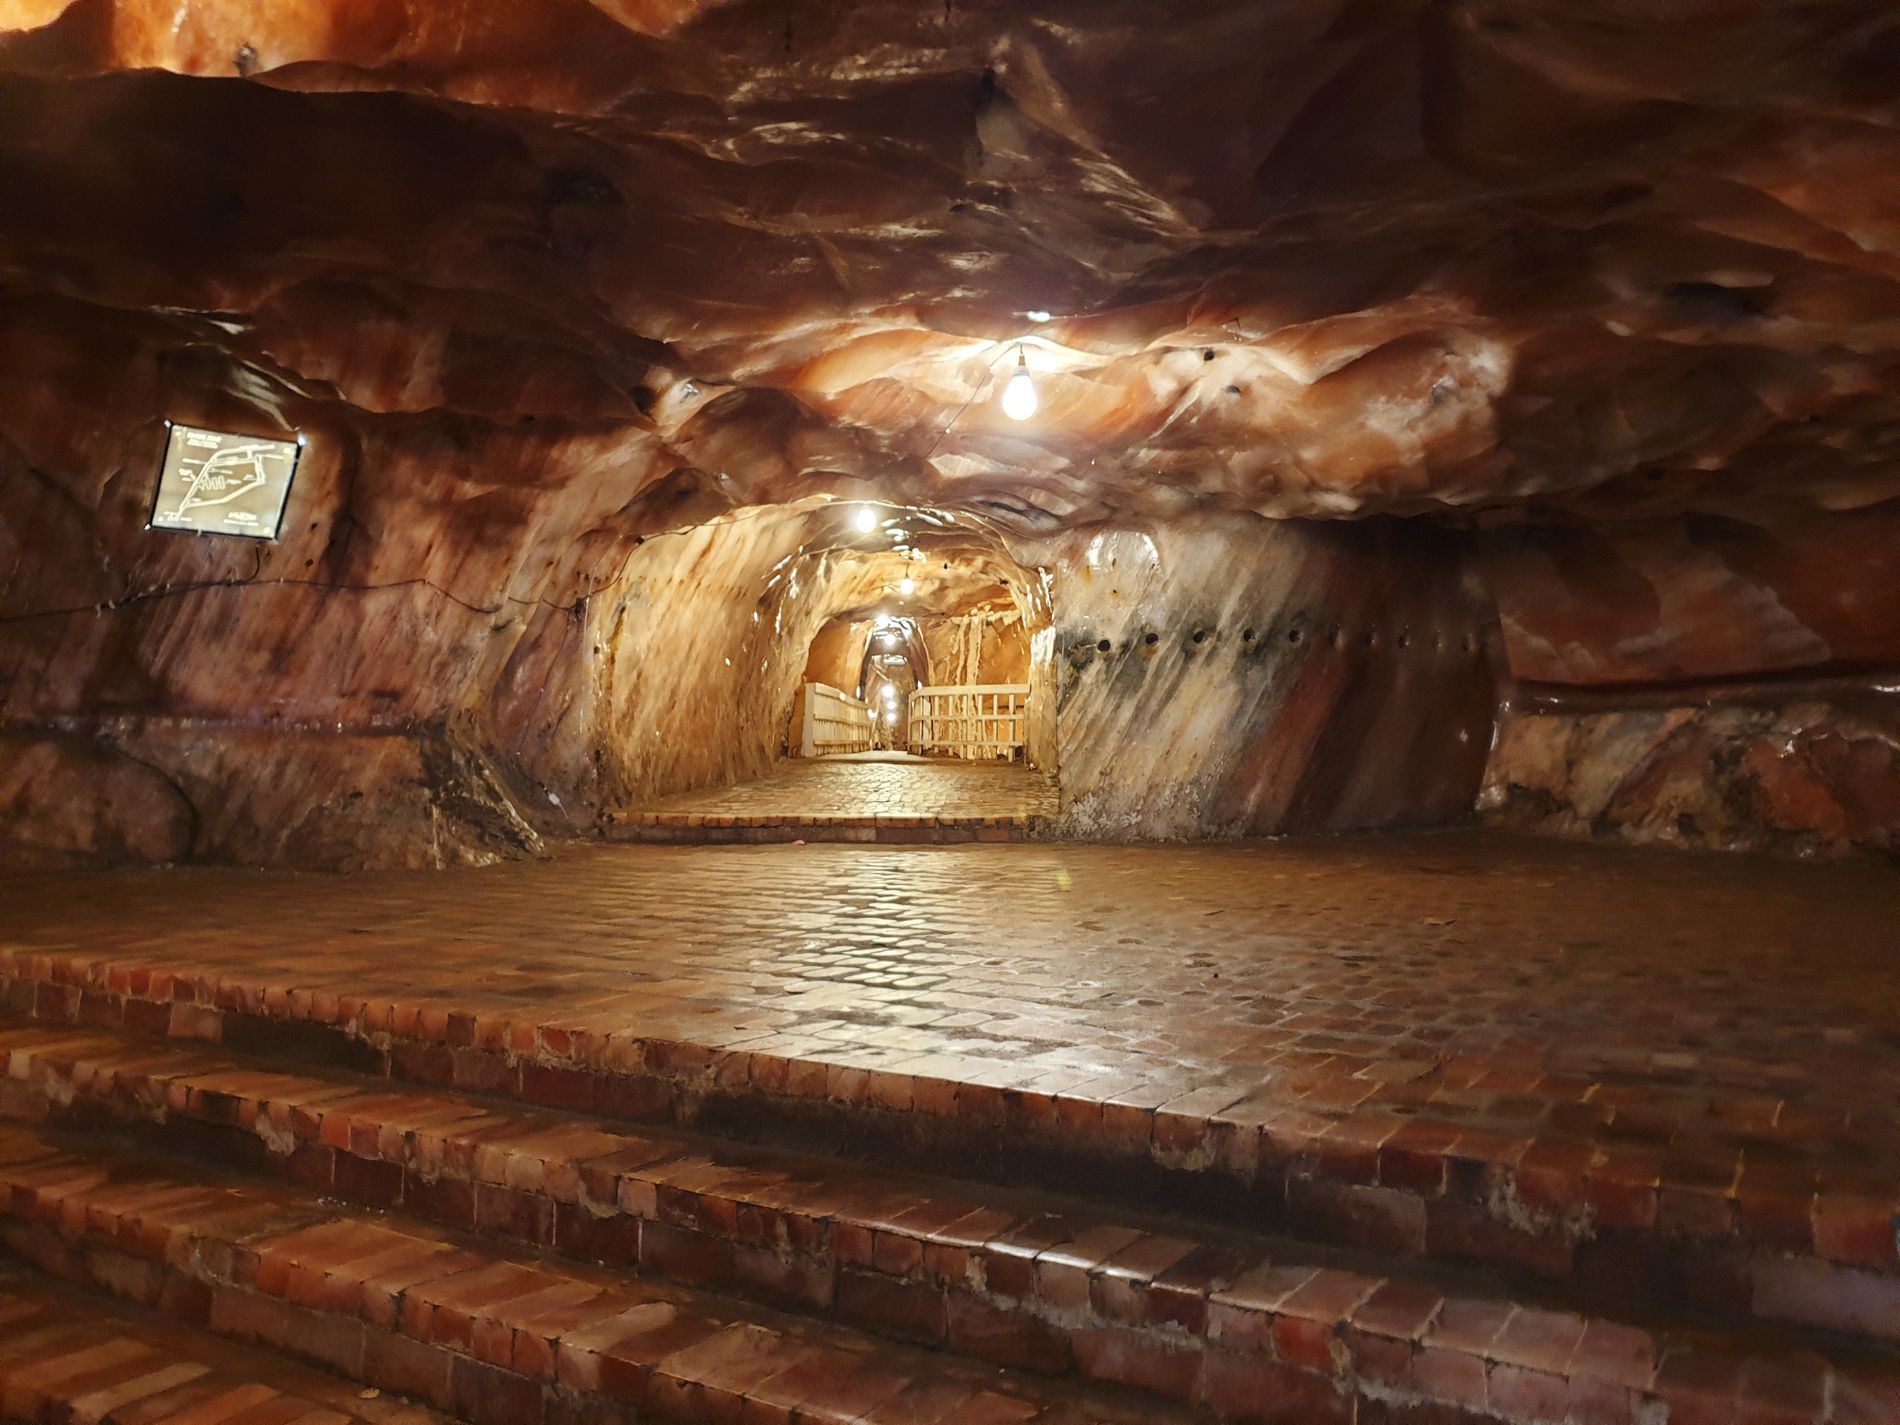
rock tunnel
A rocky tunnel with steps inside and a hanging sign. Inside it is a corridor with white wooden fences to the right and left a flat brick floor and in the middle a row of consecutive lights leading to the end of the corridor
low frontal angle giving visual depth to the passage and highlighting the brick steps warm lighting creates soft shadows and rich wall textures the style evokes mystery and calm with an ancient interior mood
Labels: Crypt, Indoors, Tunnel, City, Road, Street, Urban, Outdoors, Path, Sewer, Floor, Architecture, Building, Bunker, Stair steps, Tunnel floor, Inner passage, bulb, Hanging sign, wooden fence, Tunnel Walls, Tunnel walls
Camera: samsung SM-G960F
Aperture: F1.5
Exposure: 1/25 sec
ISO: 320
Focal length: 4.3 mm